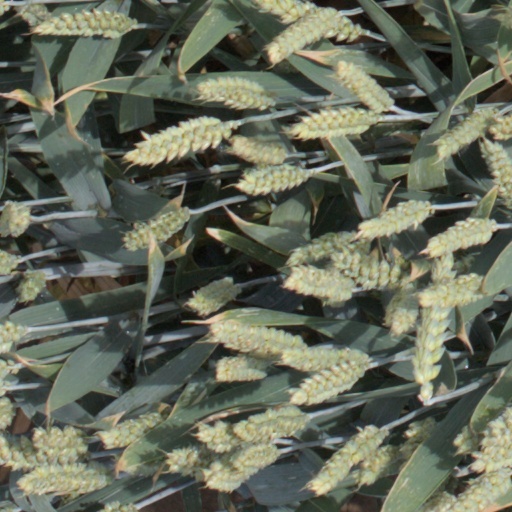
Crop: wheat